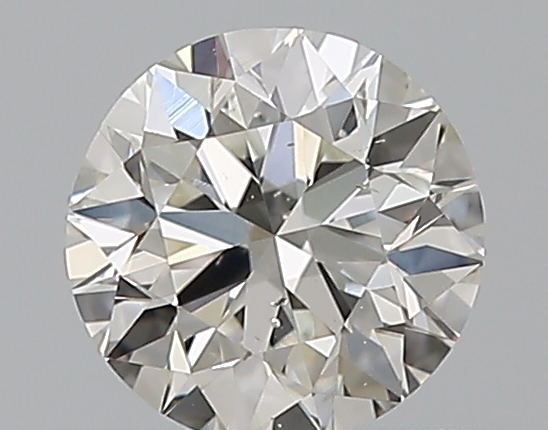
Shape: round
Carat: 0.5
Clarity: SI1
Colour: H
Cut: VG
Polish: EX
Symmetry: VG
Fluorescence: F
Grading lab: GIA
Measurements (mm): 4.97 x 5.03 x 3.19